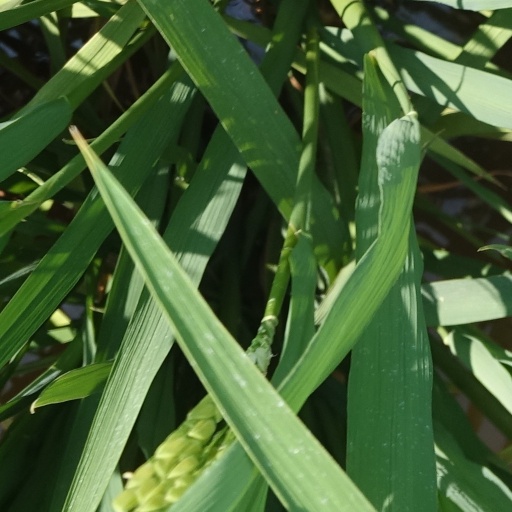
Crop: rice